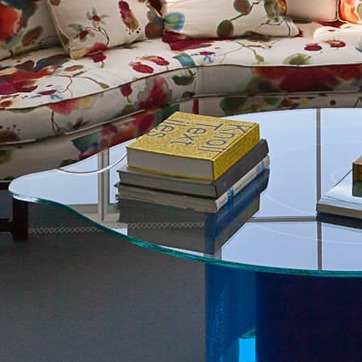
Material: paper